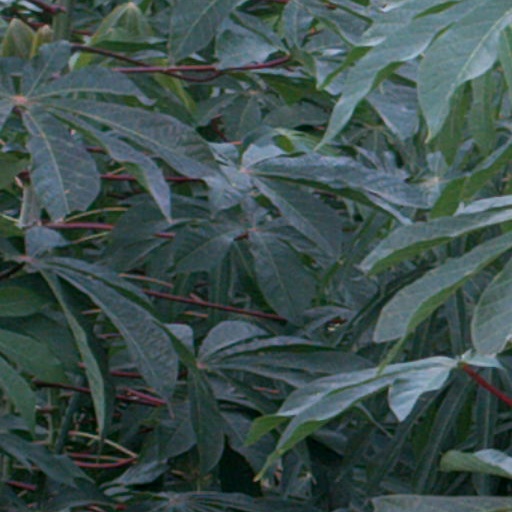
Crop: cassava